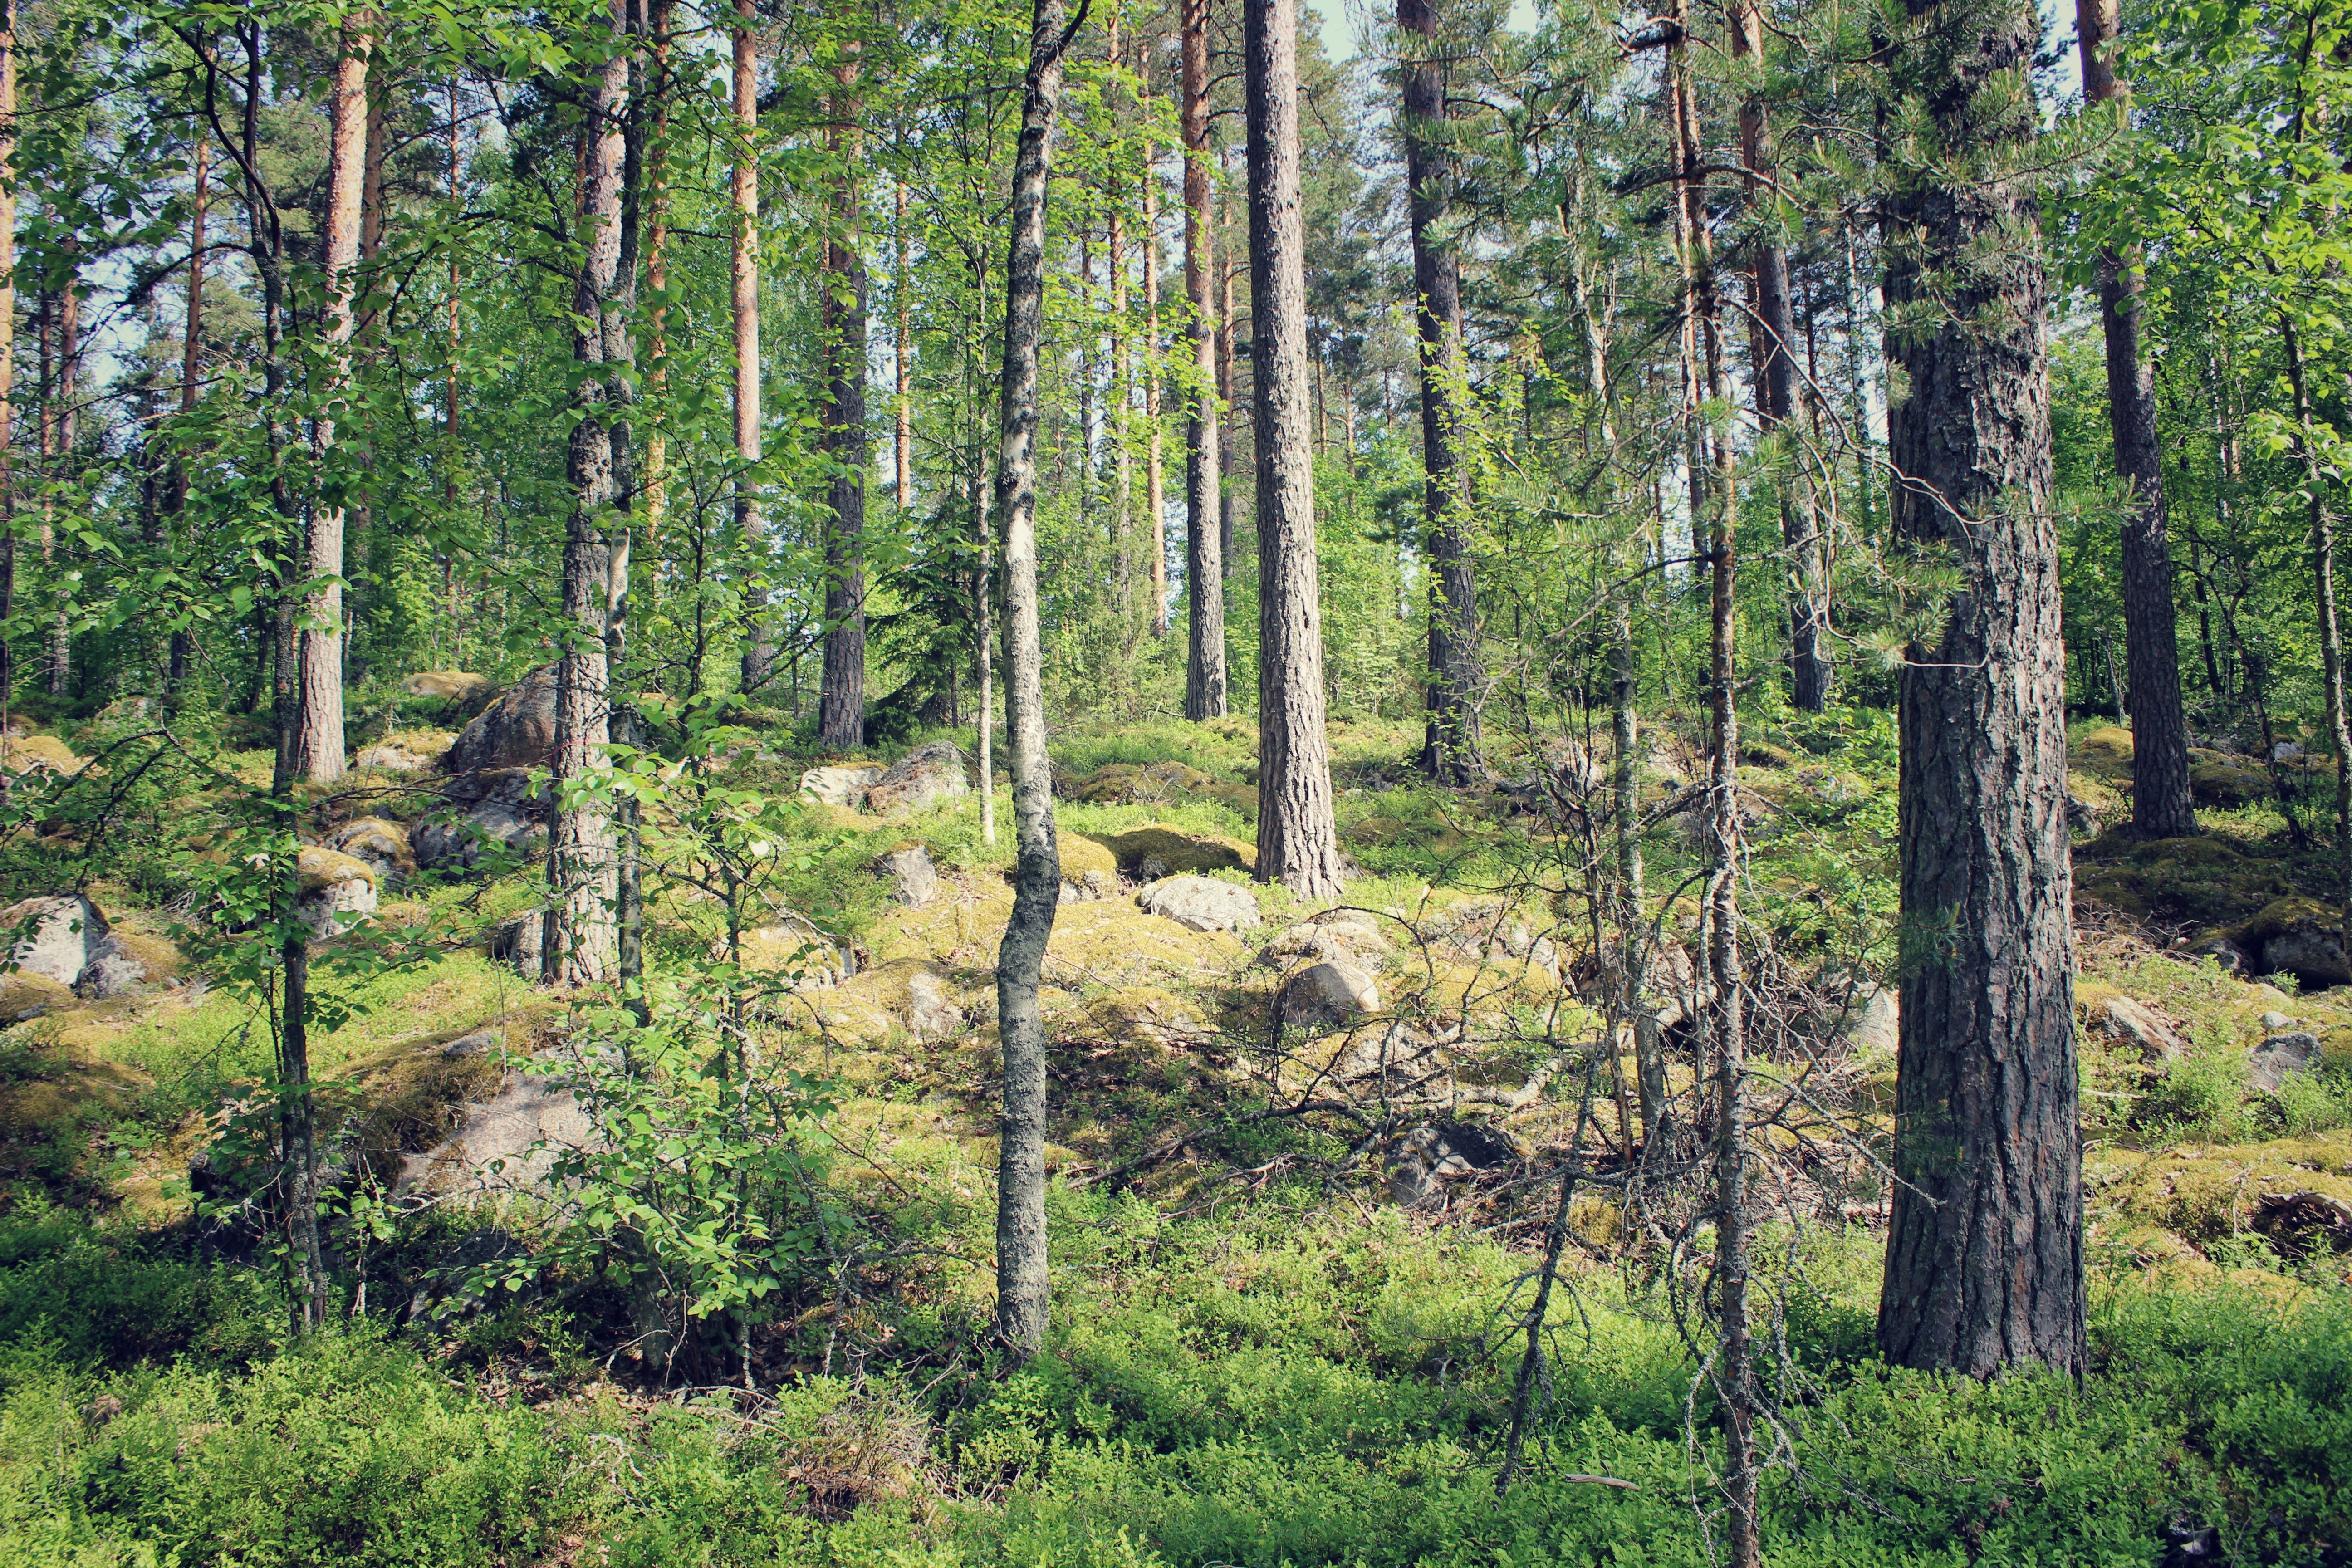
tree, nature, forest, wilderness, plant, trail, sunlight, summer, environment, green, jungle, natural, trees, woods, vegetation, rainforest, deciduous, wetland, finland, woodland, habitat, ecosystem, nature reserve, forest landscape, biome, old growth forest, natural environment, geographical feature, woody plant, temperate broadleaf and mixed forest, temperate coniferous forest